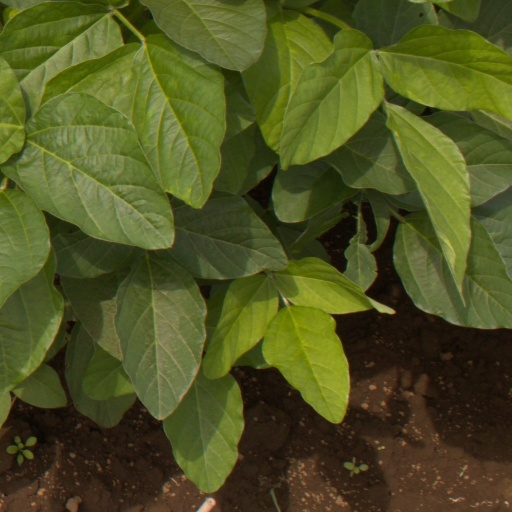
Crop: soybean